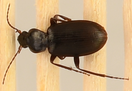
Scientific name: Calathus advena
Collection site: Niwot Ridge NEON (NIWO), plot NIWO_009